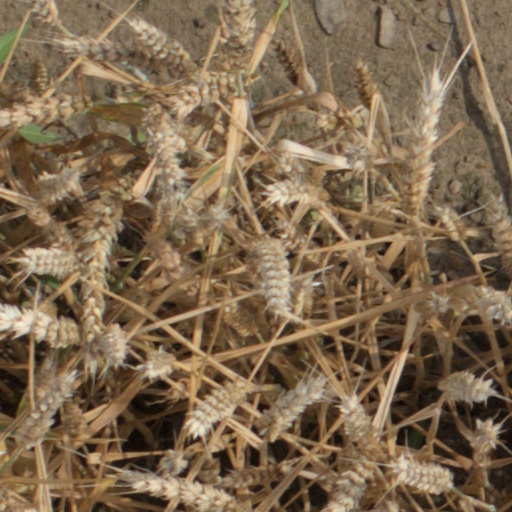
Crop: wheat